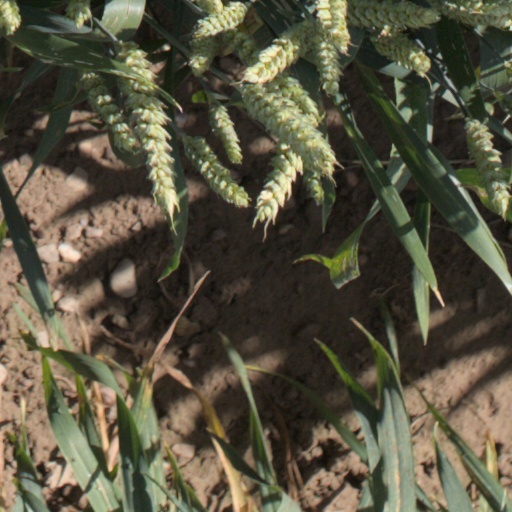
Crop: wheat